Benjamin A. Bottoms

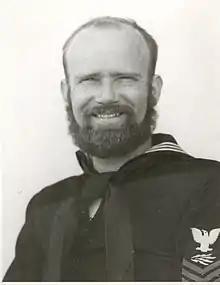
Benjamin Bottoms

Benjamin Bottoms (November 1, 1913 – November 28, 1942) was a United States Coast Guardsman who died while attempting to rescue the crew of a USAAF bomber that had crashed-landed in Greenland in November 1942. Bottoms was the radioman of the USCGC "Northland"'s Grumman J2F-4 Duck floatplane. When a B-17 bomber crash landed near "Northland" his aircraft was assigned to search for it. Bottoms's pilot Lieutenant John A. Pritchard sighted the bomber, and landed as close to the wreck as possible—four miles away. Pritchard and Bottoms were able to assist two of the injured bomber crew to their plane, and take them back to "Northland". However, on their second rescue visit they encountered bad weather, and crashed. It took seventy-five years to locate their bodies.